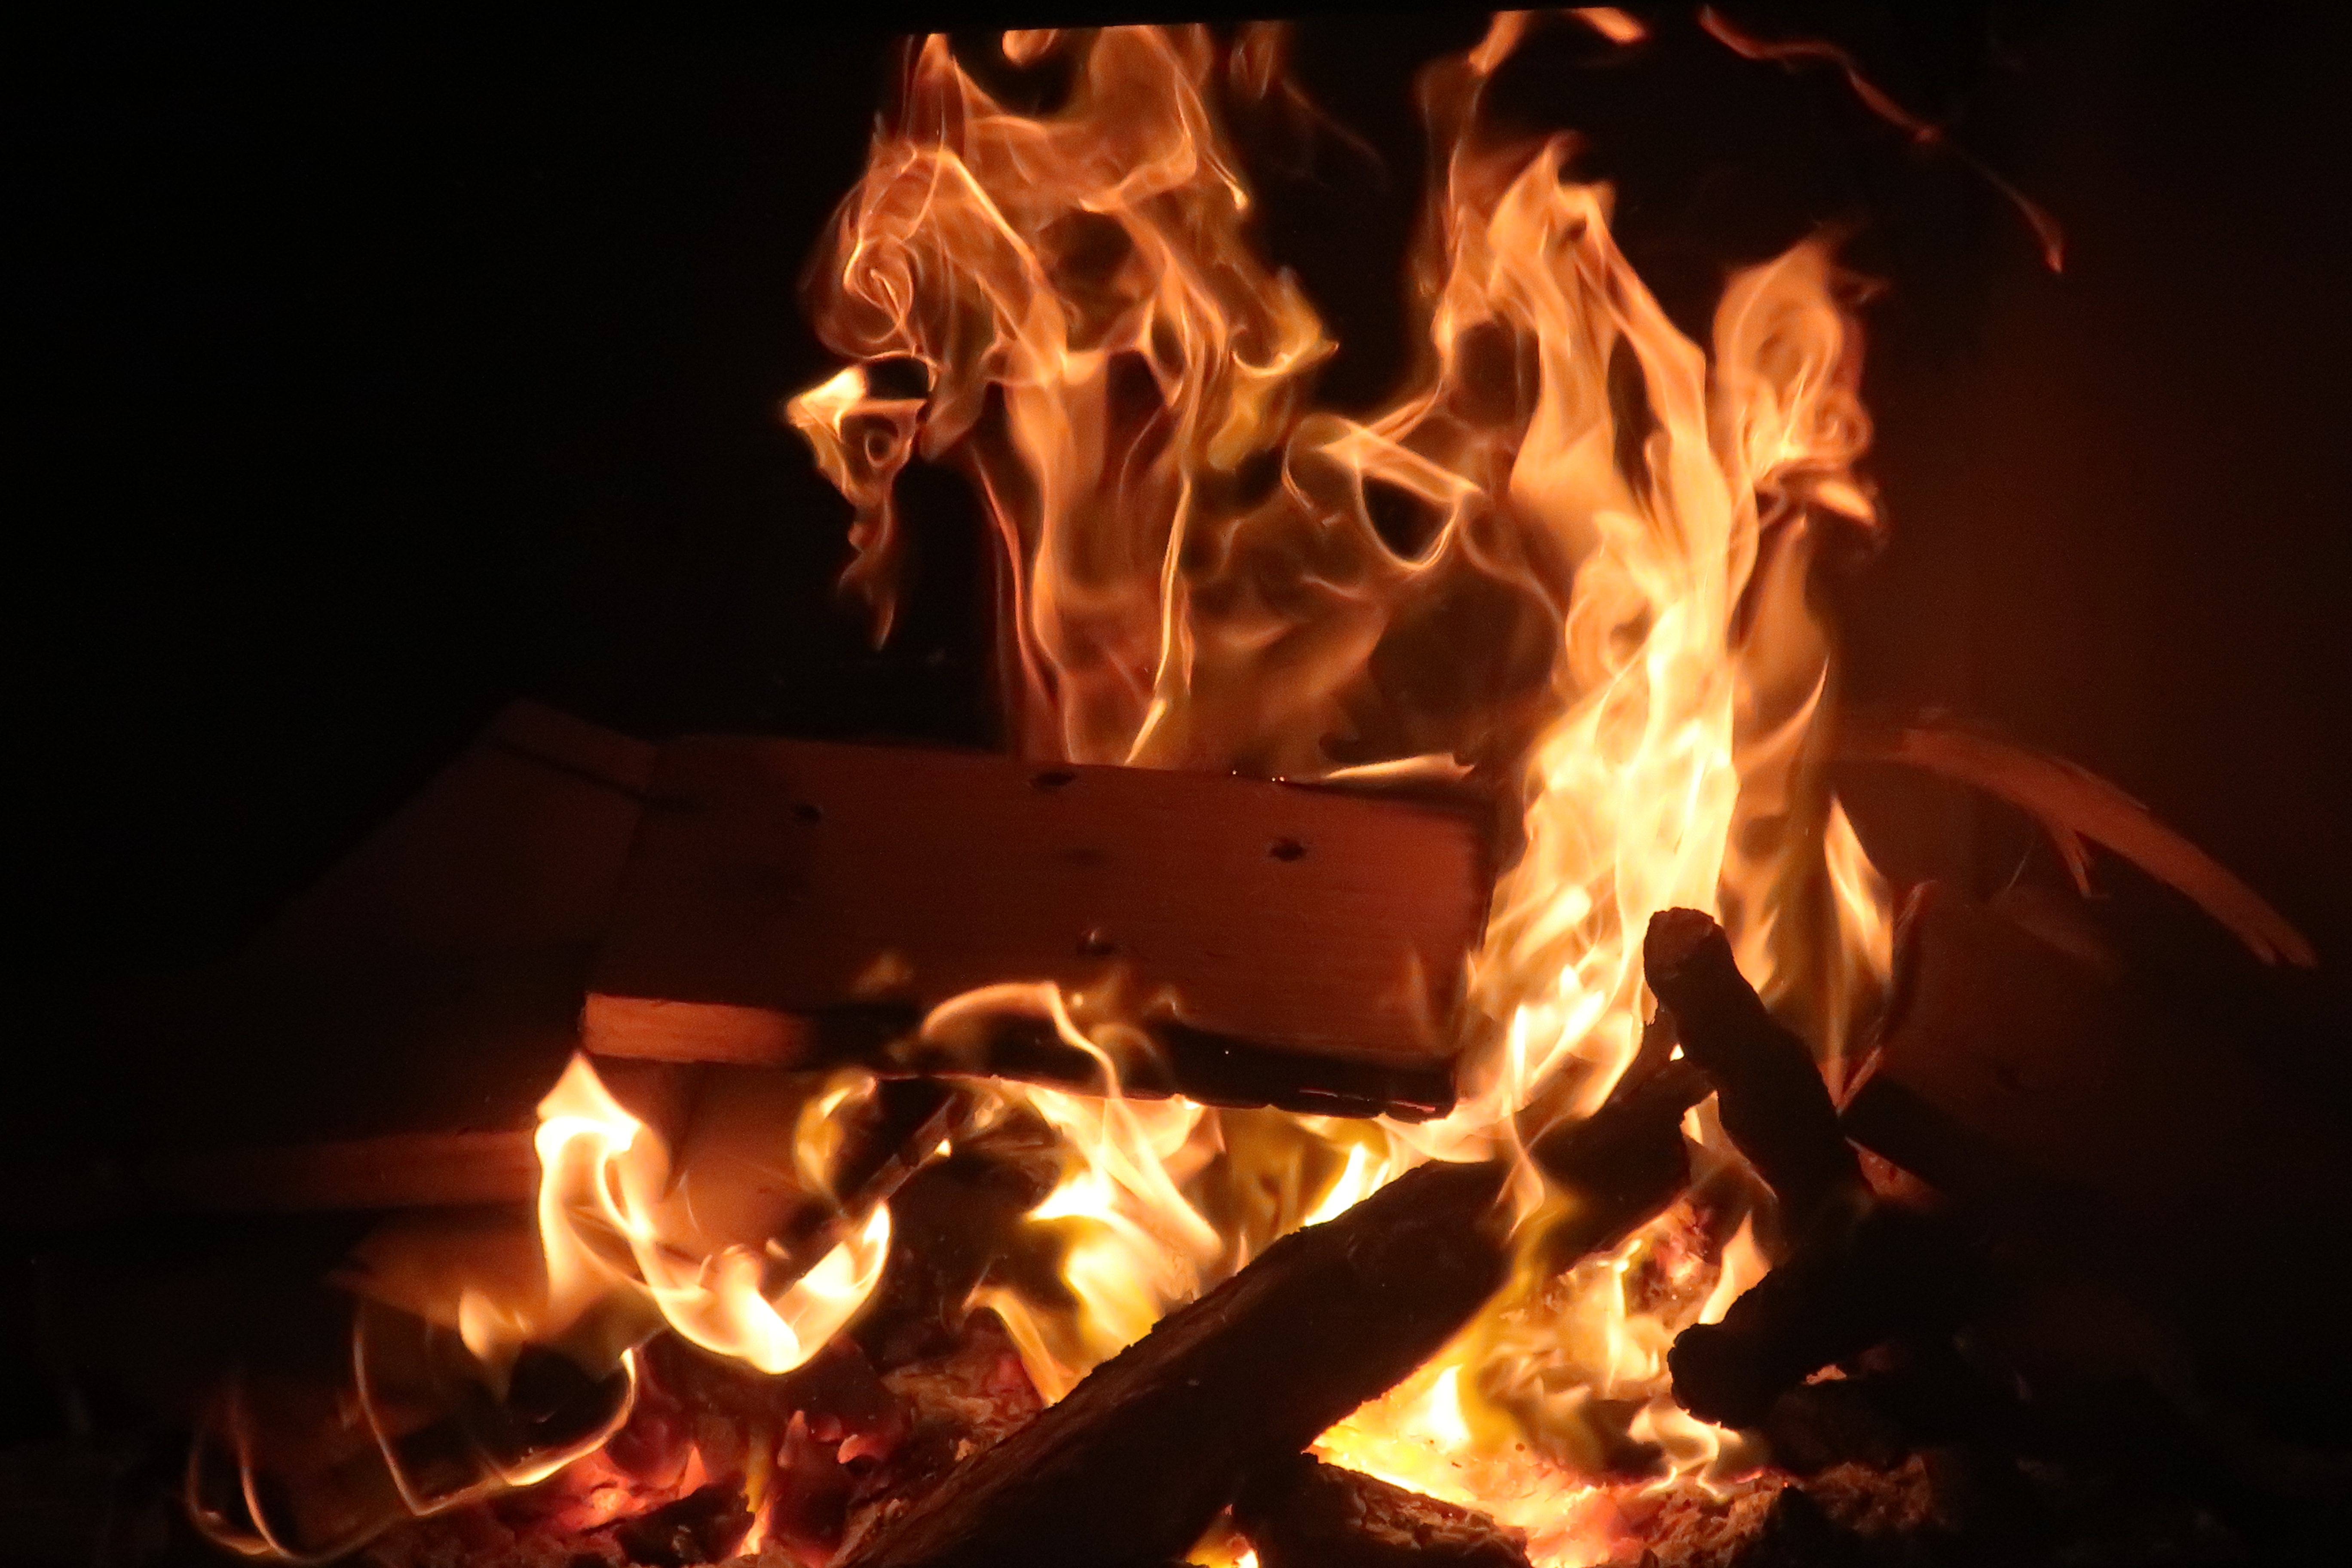
fire, wood, bonfire, flame, heat, red, campfire, gas, fireplace, event, darkness, building material, night